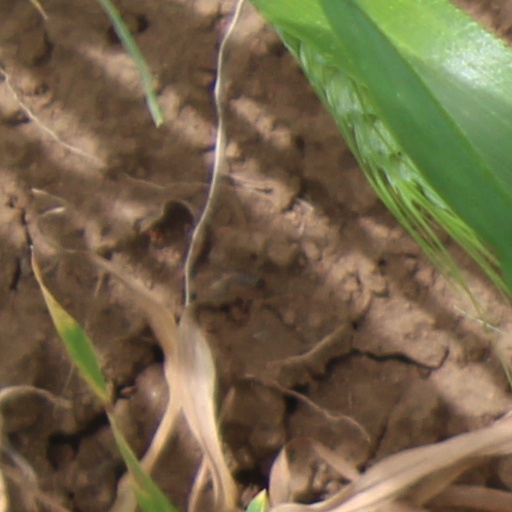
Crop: wheat